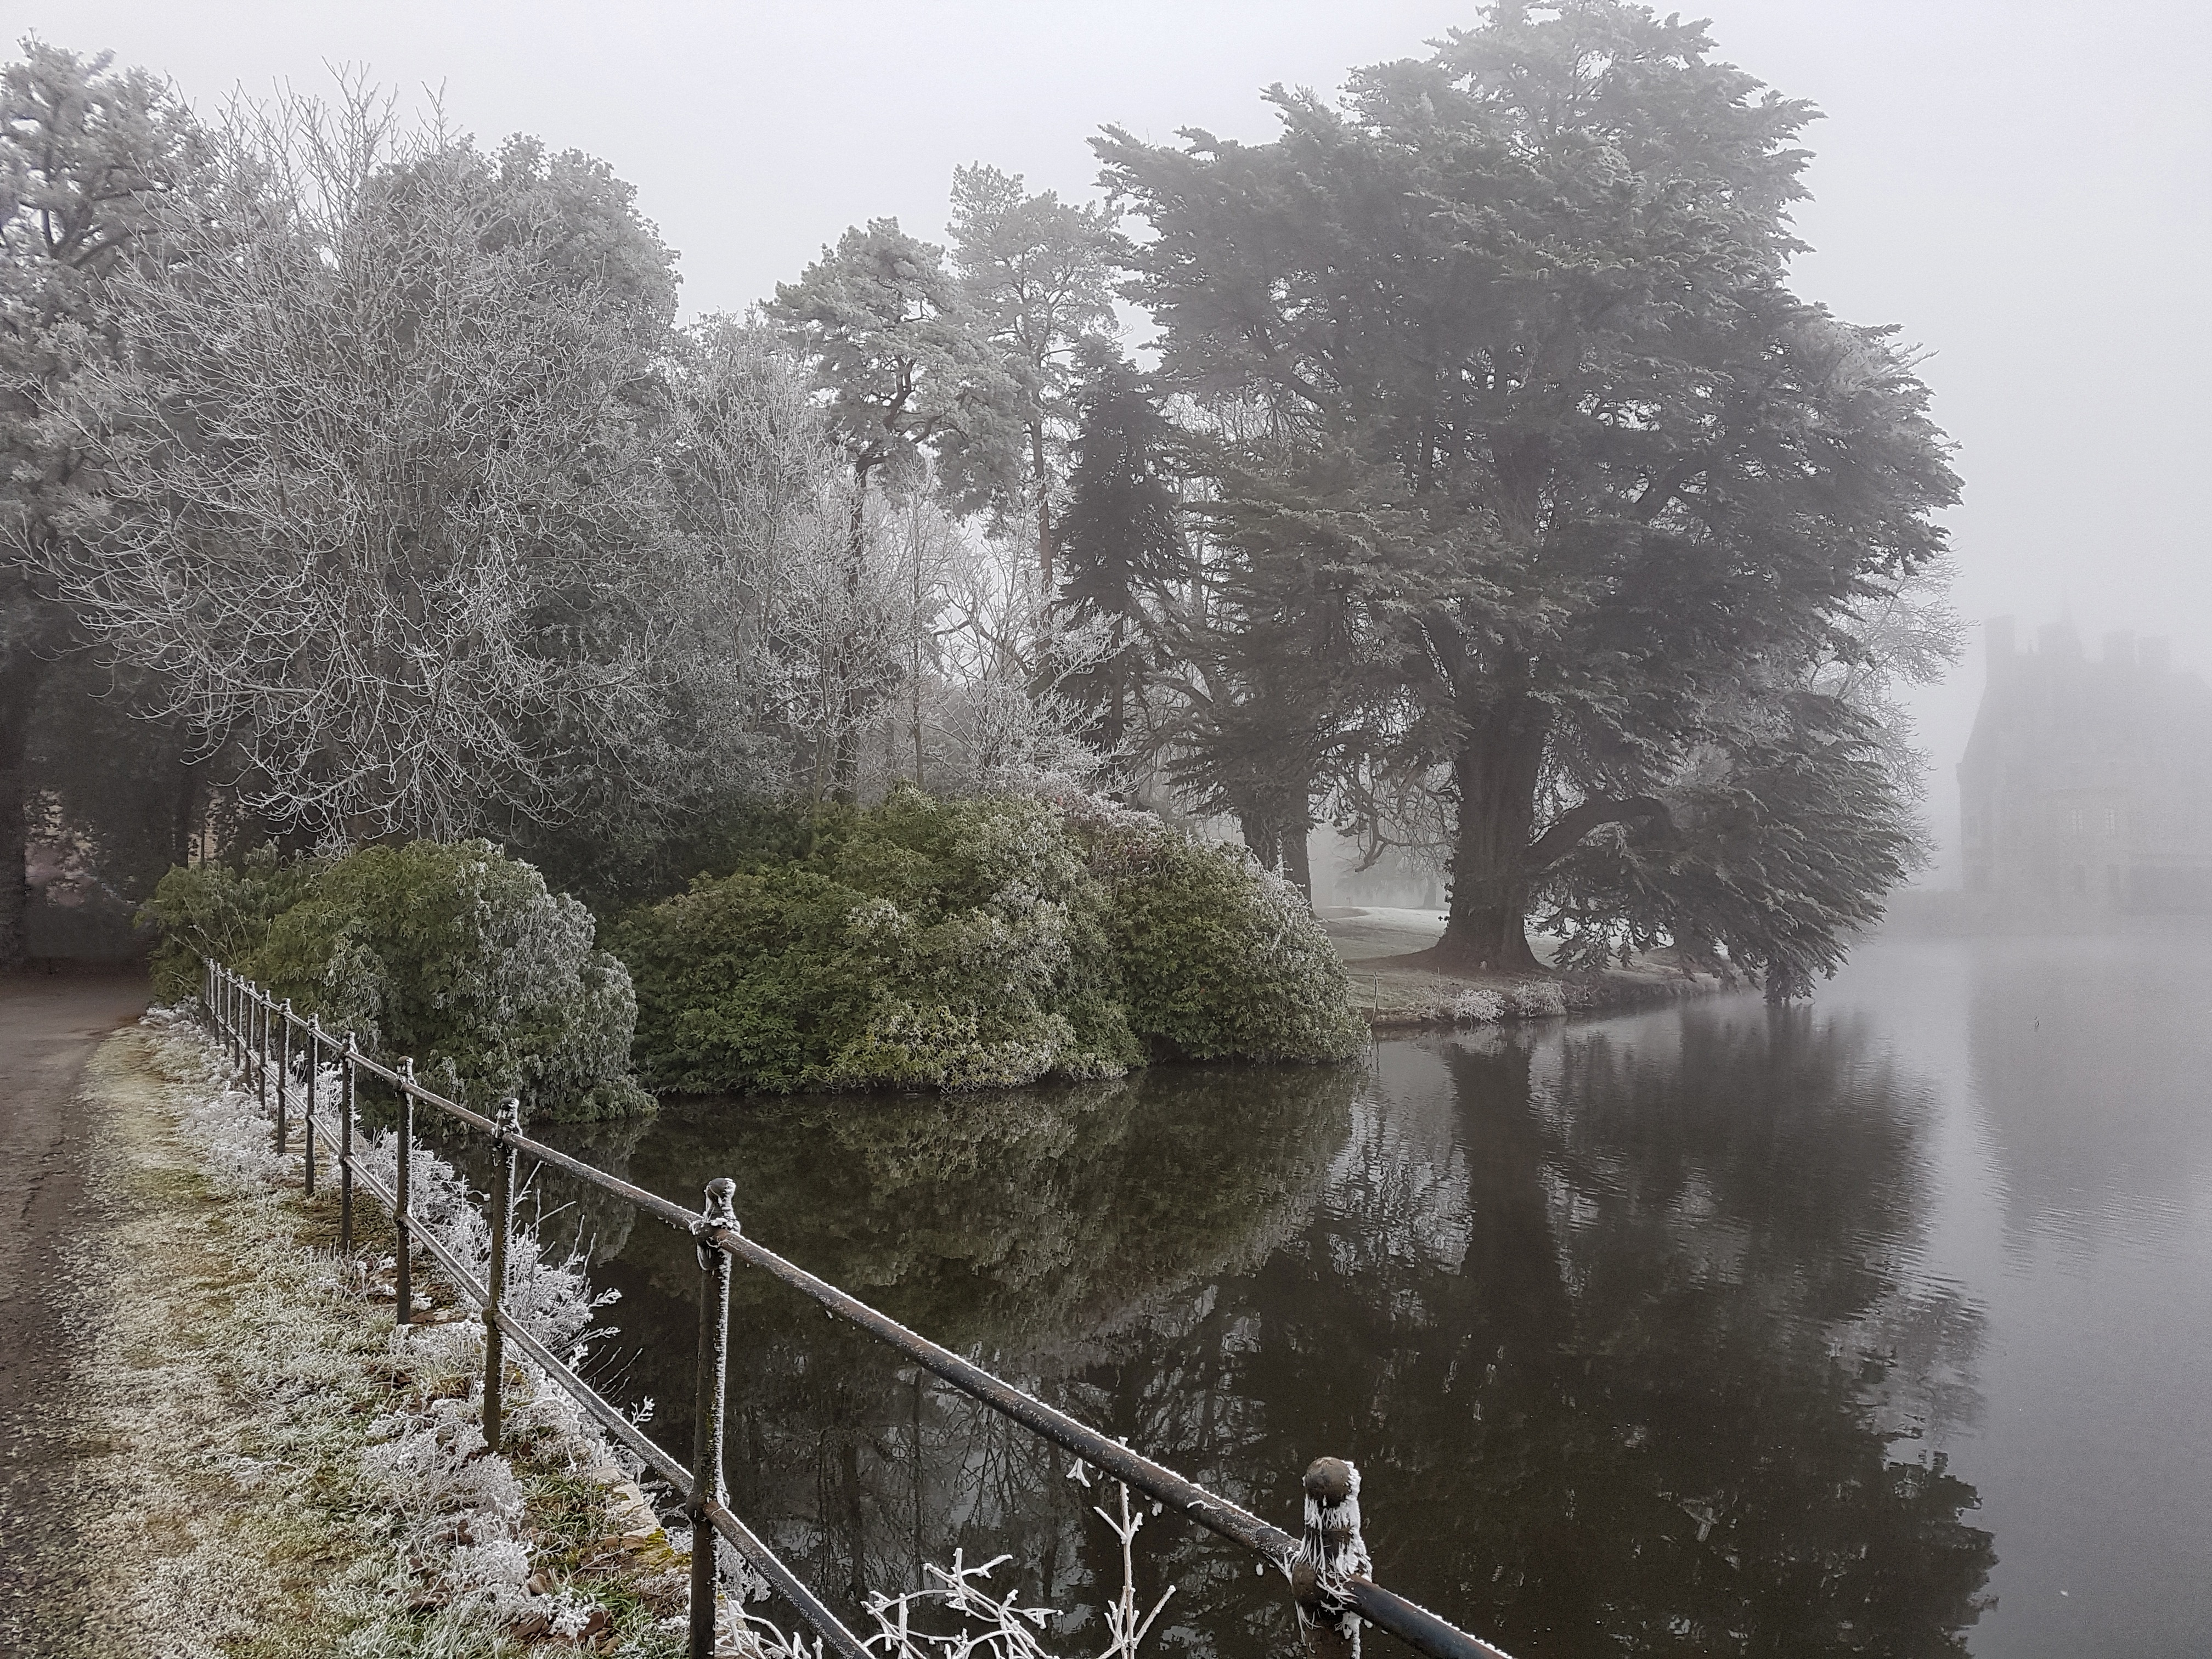
nature, atmospheric phenomenon, tree, river, water, weather, winter, reflection, mist, season, morning, woody plant, waterway, snow, fog, flower, lake, pond, stream